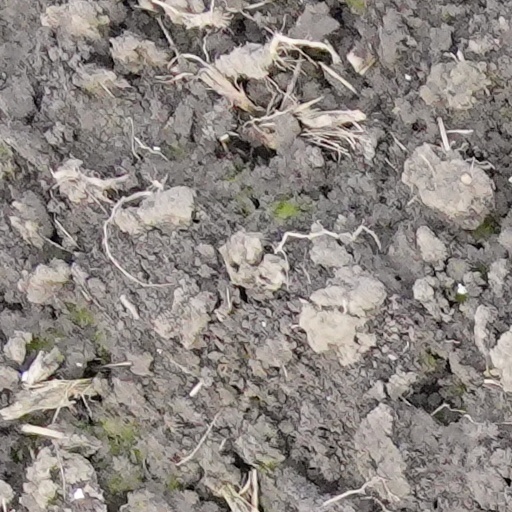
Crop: wheat